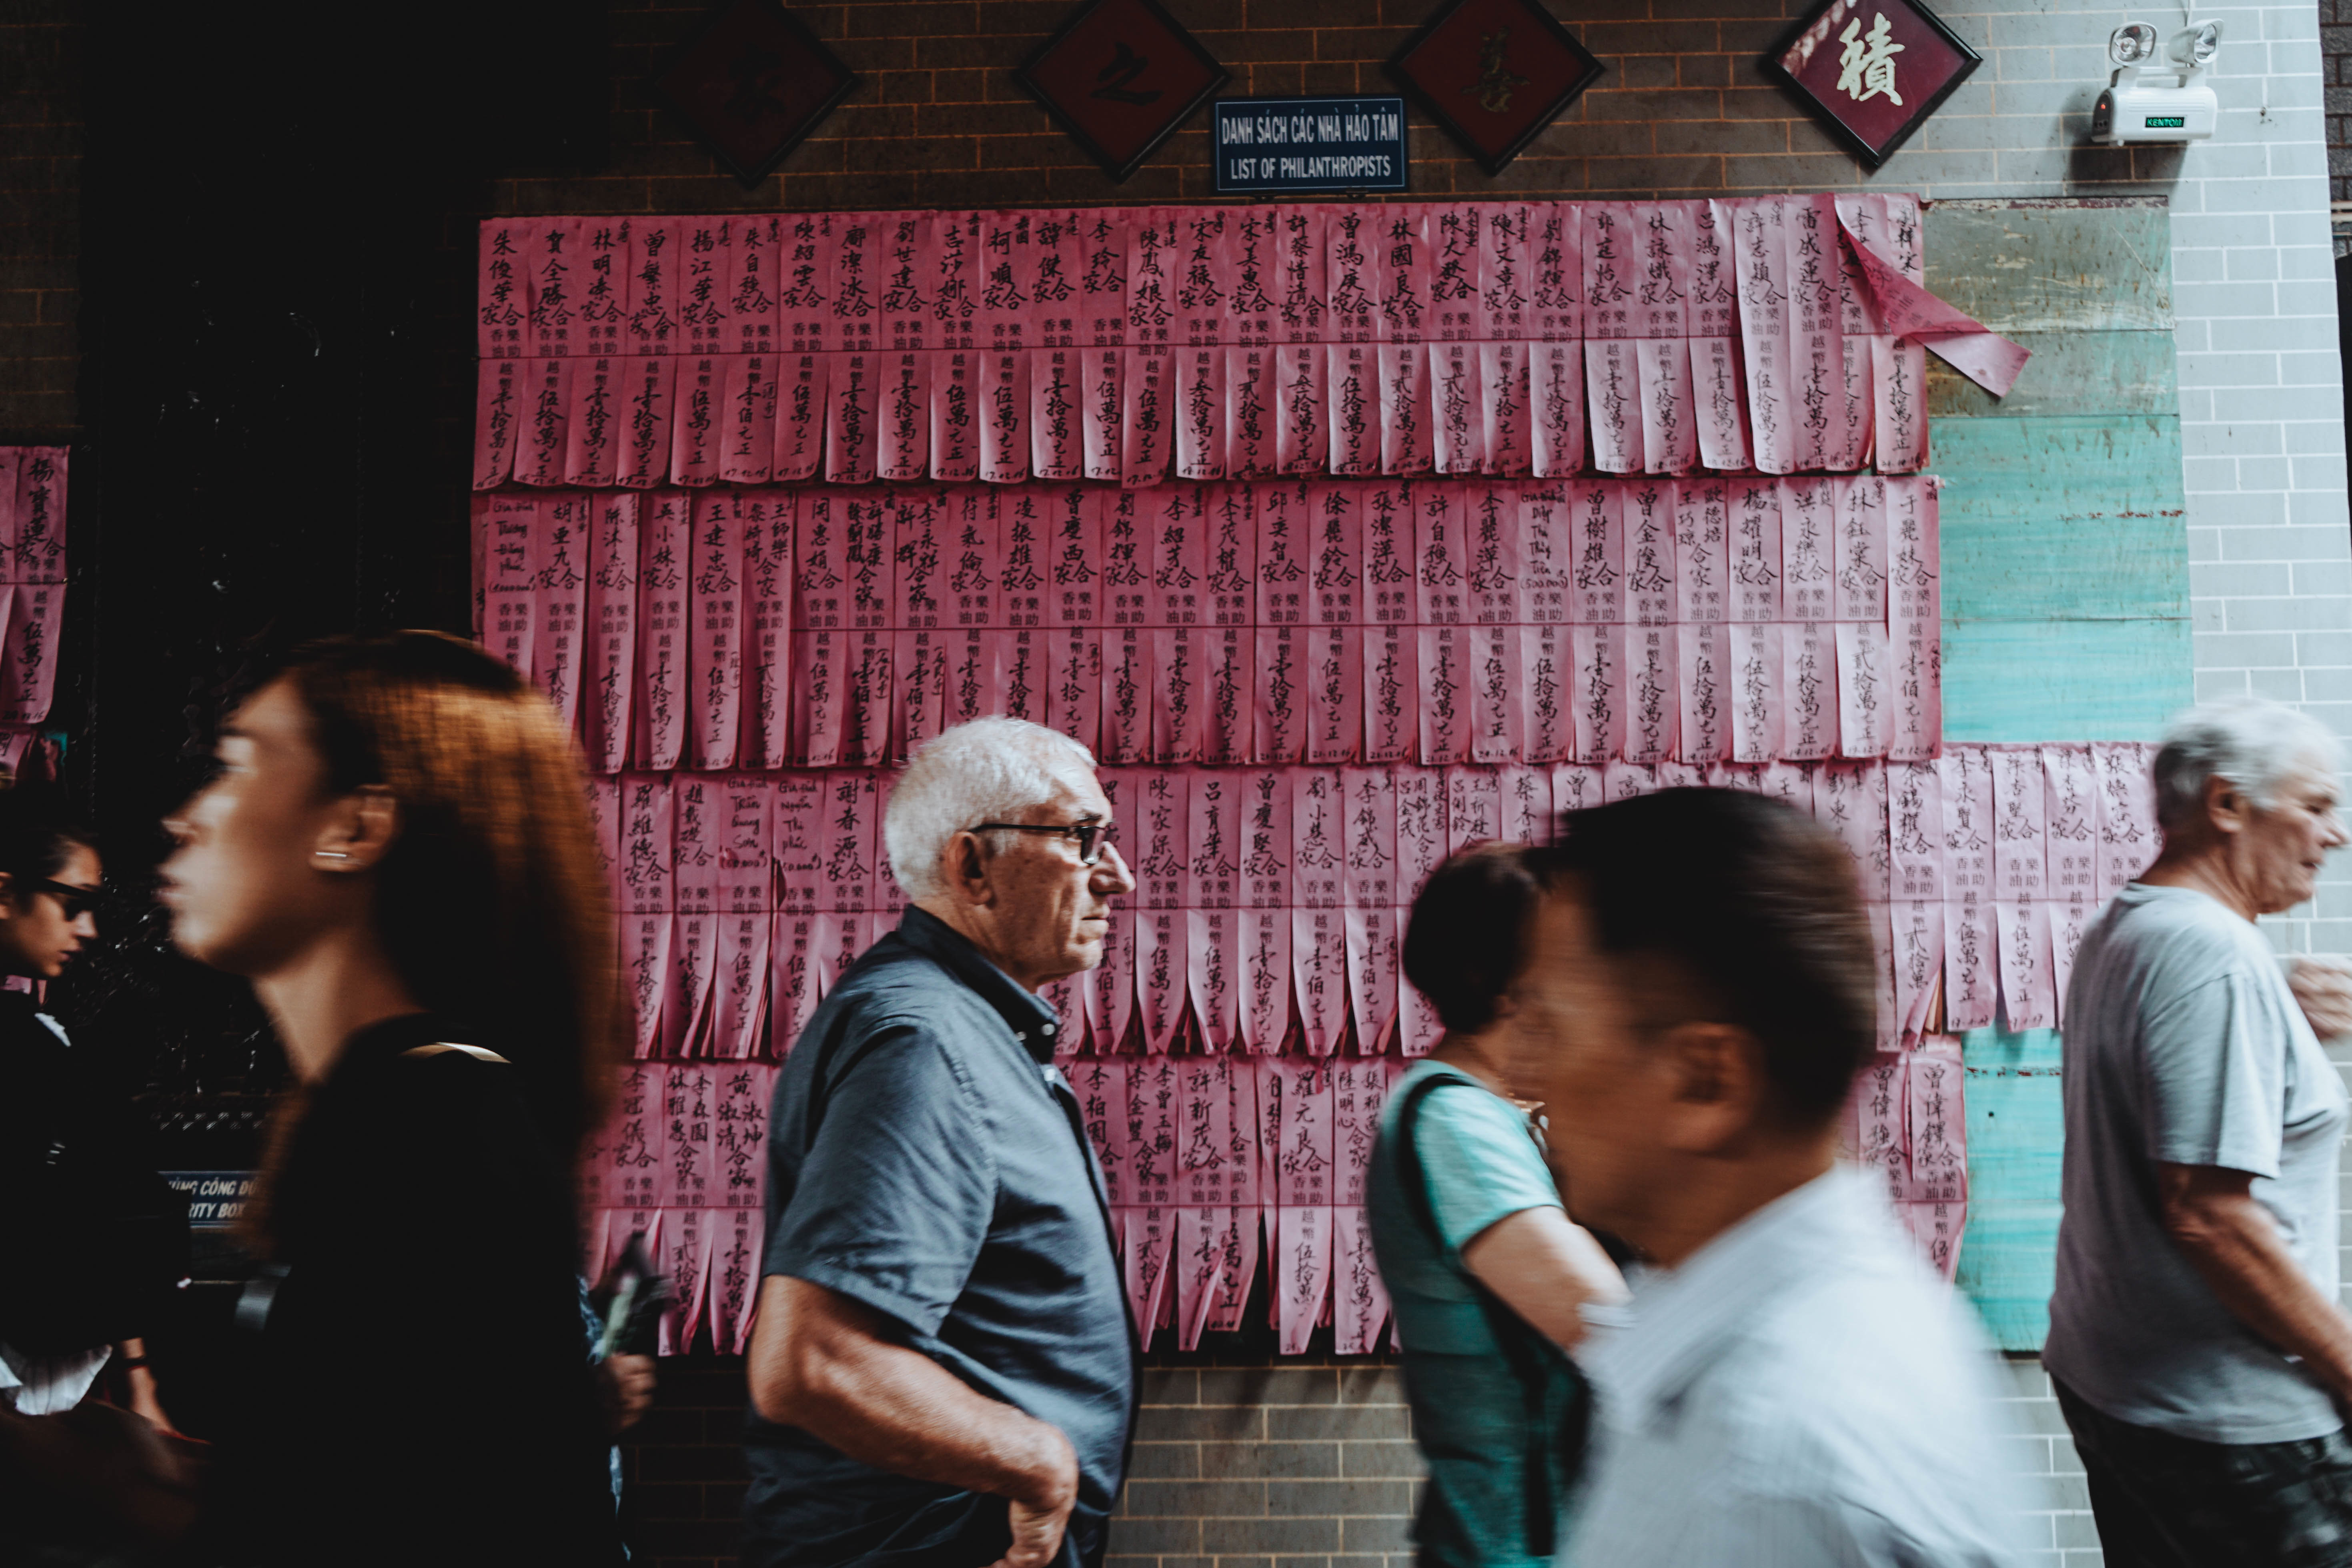
pedestrian, walking, girl, street, tourist, motion, fun, temple, snapshot